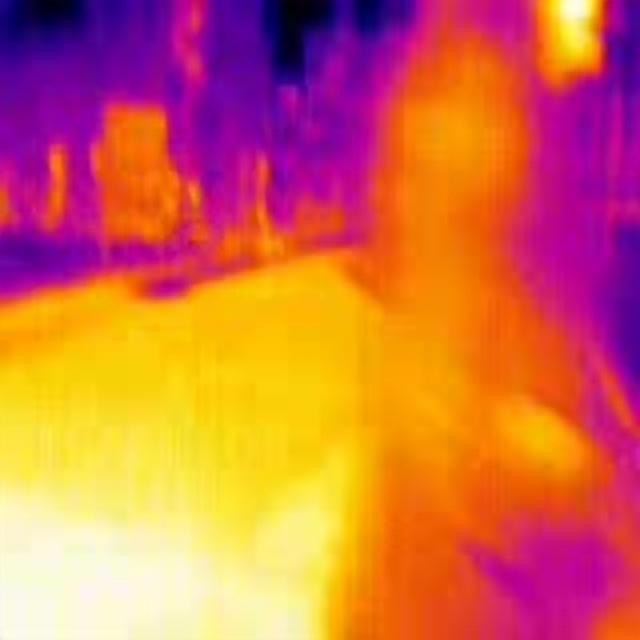
Detected objects:
label: person